WALL-E

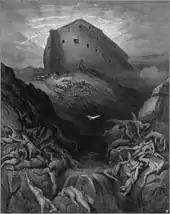
The "Axiom" and EVE have been compared to the legend of Noah's Ark and the dove that Noah sets forth from the Ark.

Stanton, who is a Christian, named EVE after the Biblical figure because WALL-E's loneliness reminded him of Adam, before God created his wife. Dreher noted EVE's biblical namesake and saw her directive as an inversion of that story; EVE uses the plant to tell humanity to return to Earth and move away from the "false god" of BnL and the lazy lifestyle it offers. In cohesion with the classical Christian viewpoint, WALL-E shows that work is what makes humans human. Whereas other sources would say that laziness and pleasure is paradise, WALL-E tries to show that that is not true. Dreher emphasized the false god parallels to BnL in a scene where a robot teaches infants "B is for Buy n Large, your very best friend", which he compared to modern corporations such as McDonald's creating brand loyalty in children. Megan Basham of "World" magazine felt the film criticizes the pursuit of leisure, whereas WALL-E in his stewardship learns to truly appreciate God's creation.